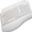
Label: keyboard